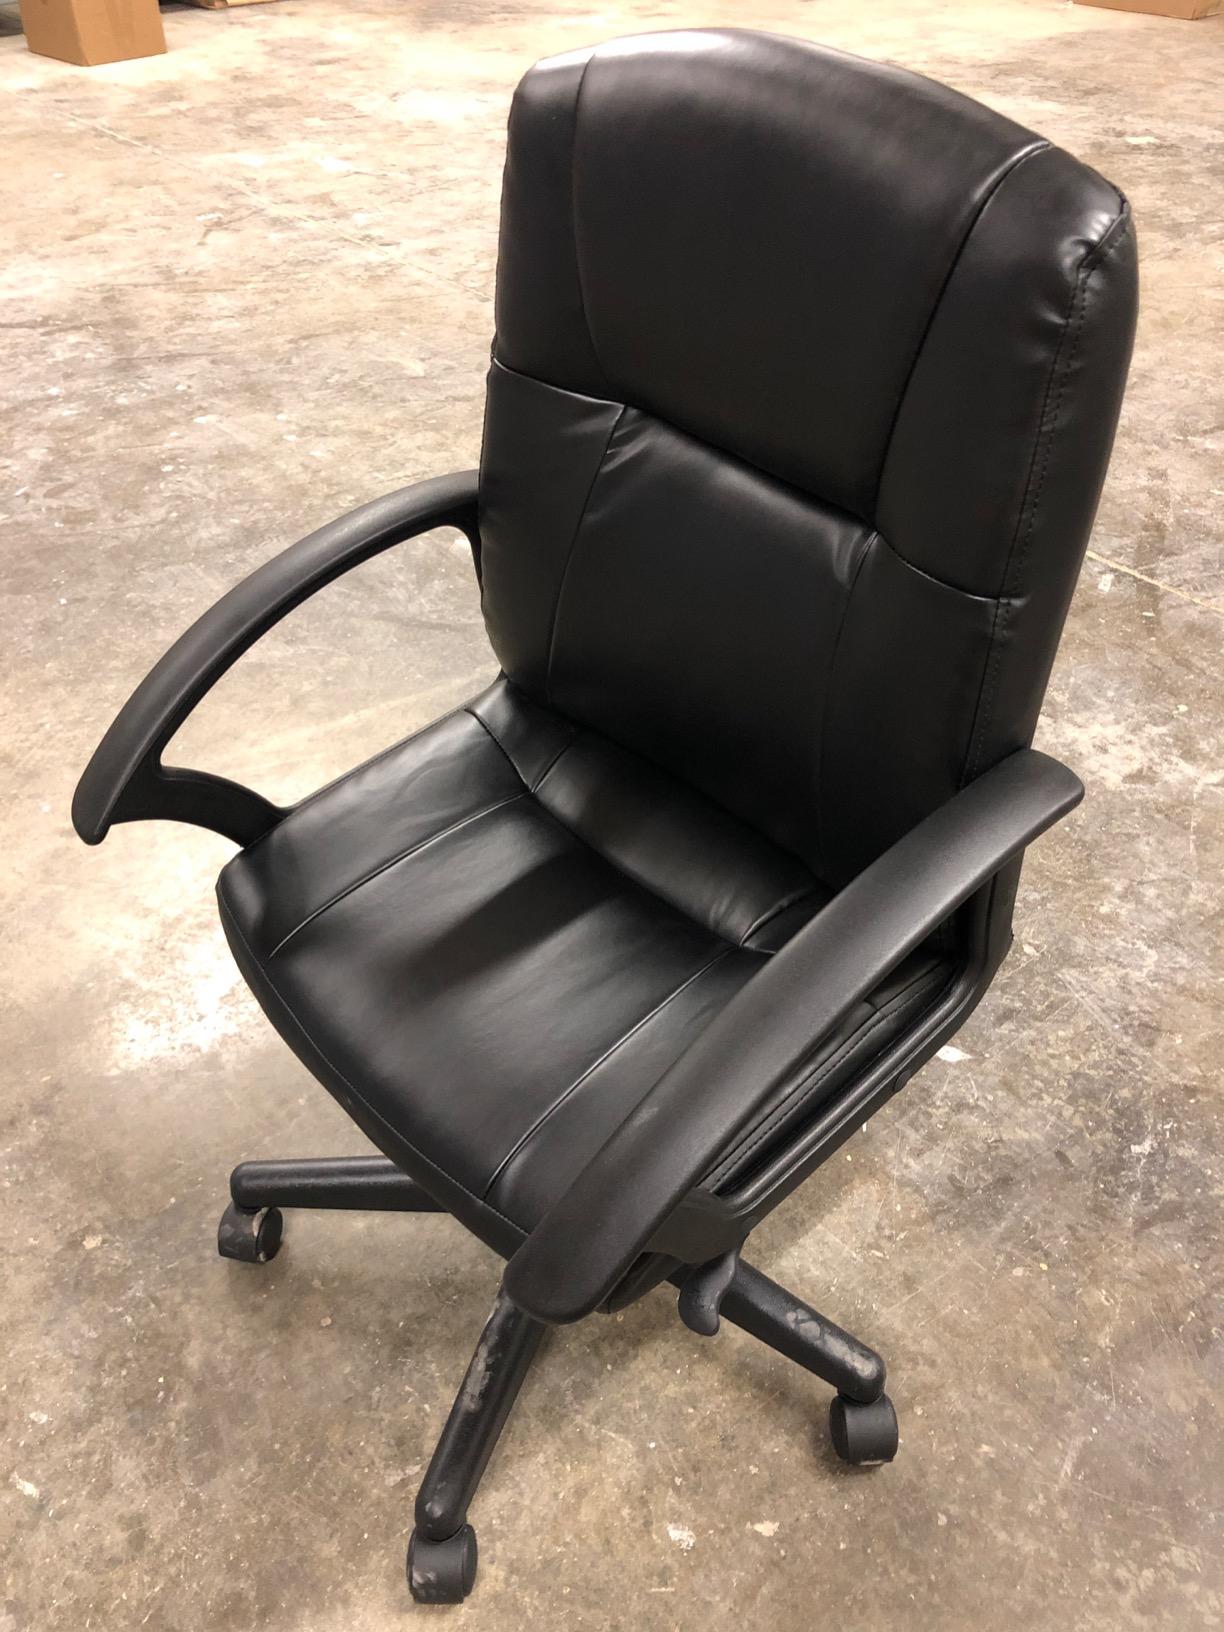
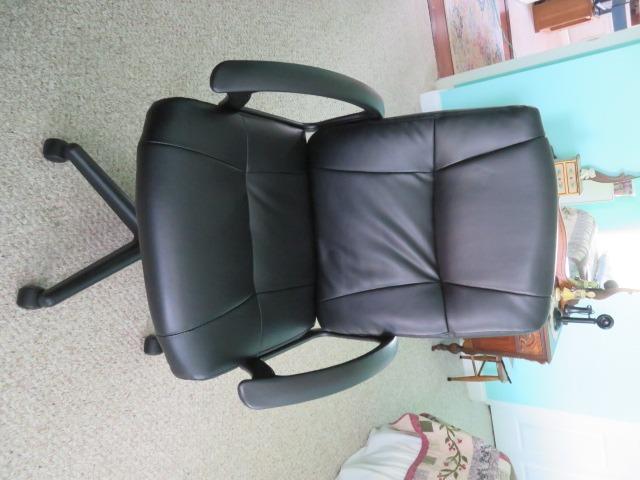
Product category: items_chair
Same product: yes